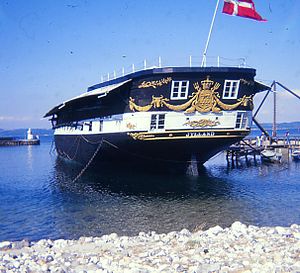
Fregatten Jylland / Fregatten Jylland frem til i dag
Fregatten Jylland i Ebeltoft i 1978 - var forsynet med eternittag
Fregatten Jylland i Ebeltoft, sommeren 1978.
Fregatten Jylland deltog under 2. Slesvigske Krig i Slaget ved Helgoland den 9. maj 1864. I kamp mod dele af den østrigske og den preussiske flåde lykkedes det danskerne at sende modstanderne på flugt, men sejren ændrede ikke krigens udfald – Danmark led et sviende nederlag.